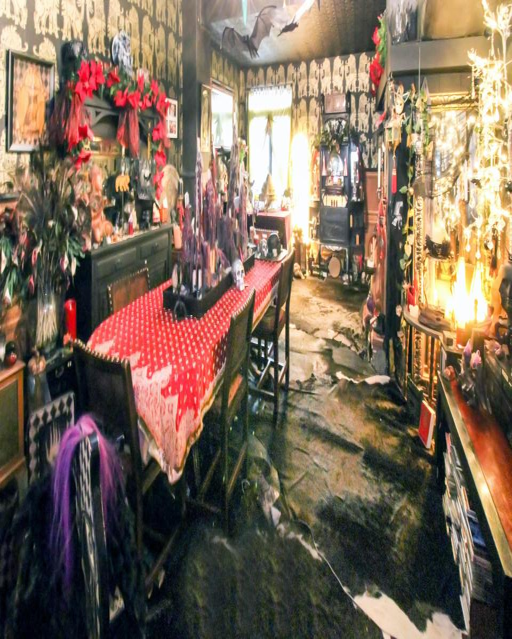
bats hang from the ceiling in a dining room crowded with eccentric sights